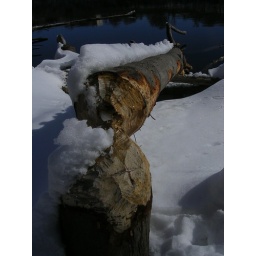
there are a ton of trees that are all chewed up at the river by my house